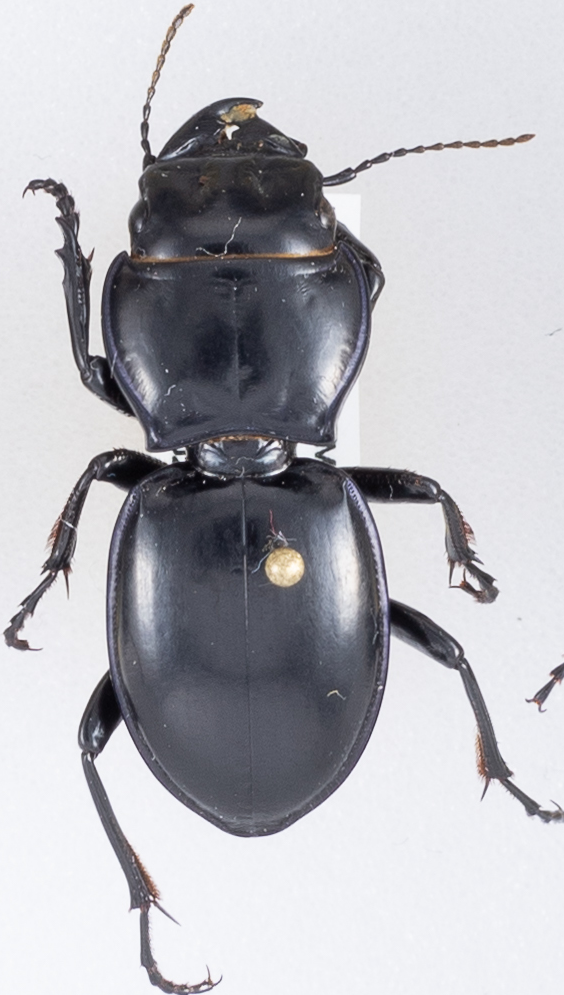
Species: Pasimachus californicus
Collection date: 2018-08-08
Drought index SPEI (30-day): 0.47
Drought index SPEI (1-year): -0.62
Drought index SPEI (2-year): -0.62